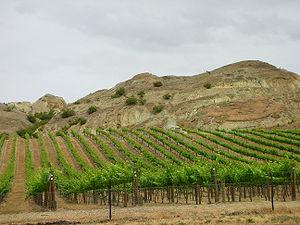
Le vignoble du Central Otago est une région viticole de l'île du sud de la Nouvelle-Zélande. Elle est réputée pour ses vins de Pinot noir.